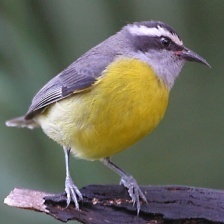
Species: BANANAQUIT
Scientific name: COEREBA FLAVEOLA